Home Coming (2006 film)

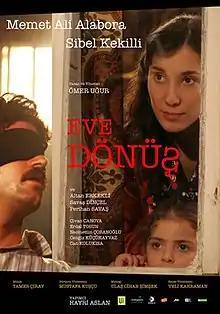
Film poster

Home Coming is a 2006 Greek-Turkish drama film directed by Ömer Ugur.